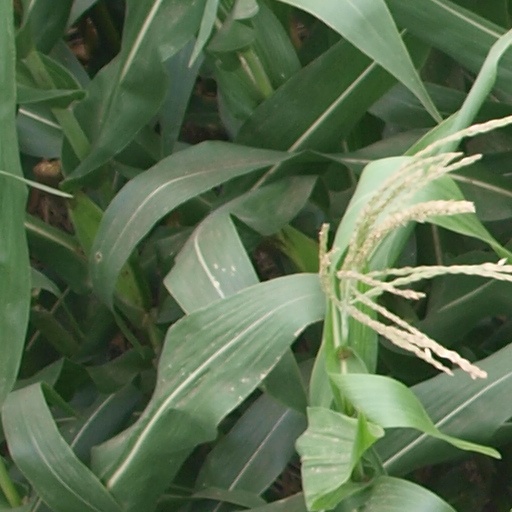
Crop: maize; corn